Hülya Avşar

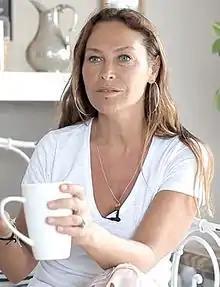
Avşar in 2014

Hülya Avşar (born 10 October 1963) is a Turkish-Kurdish actress, singer, businesswoman and former beauty pageant titleholder. She is best known for numerous films and hit revenge series "Kadın İsterse". Her international roles include Safiye Sultan in "" and Fatmagül in the movie "Fatmagül'ün Suçu Ne?".